Heavy metal music

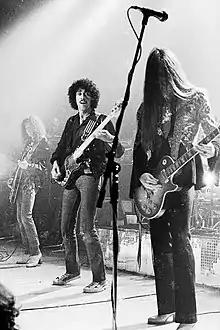
Brian Robertson, Phil Lynott and Scott Gorham of Thin Lizzy performing during the Bad Reputation Tour, 24 November 1977

In January 1969, Led Zeppelin's self-titled debut album was released and reached No. 10 on the "Billboard" album chart. In July, Led Zeppelin and a power trio with a Cream-inspired, but cruder sound, called Grand Funk Railroad played the Atlanta Pop Festival. That same month, another Cream-rooted trio led by Leslie West released "Mountain", an album filled with heavy blues rock guitar and roaring vocals. In August, the group – now itself dubbed Mountain – played an hour-long set at the Woodstock Festival, exposing the crowd of 300,000 people to the emerging sound of heavy metal. Mountain's proto-metal or early heavy metal hit song "Mississippi Queen" from the album "Climbing!" is especially credited with paving the way for heavy metal and was one of the first heavy guitar songs to receive regular play on radio. In September 1969, the Beatles released the album "Abbey Road" containing the track "I Want You (She's So Heavy)", which has been credited as an early example of or influence on heavy metal or doom metal. In October 1969, British band High Tide debuted with the heavy, proto-metal album "Sea Shanties".